Haldiram's

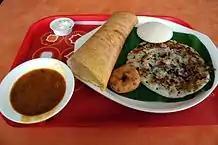
South Indian breakfast at a Haldiram's restaurant in Gurgaon, Haryana

Haldiram's was established in 1937 as a retail sweets and namkeen shop in Bikaner, Rajasthan. It was founded by Ganga Bhishen Agarwal, fondly known as Haldiram Ji.